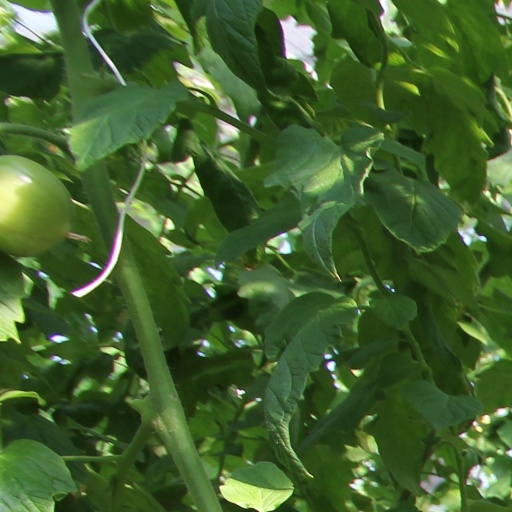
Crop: tomato